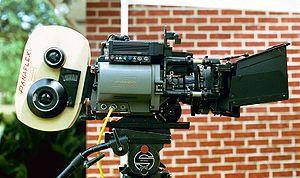
Dans une caméra argentique, un magasin est un accessoire destiné au stockage de la pellicule vierge pour assurer les prises de vues et la protéger de toute exposition accidentelle à la lumière. Le magasin des caméras de poing est une partie constitutive du corps de la caméra. Les magasins des caméras de cinéma de studio sont des pièces amovibles que l’on change dès que la pellicule vierge a été impressionnée sur toute sa longueur.
Panavision est une entreprise américaine spécialisée dans la conception et la fabrication de caméras et d'objectifs principalement utilisés dans le milieu cinématographique. Fondée officieusement en 1953, son siège est situé à Woodland Hills.
Panavision est une gamme de caméras argentiques professionnelles dont les dernières occurrences en 2004 ont représenté le nec plus ultra du matériel de cinéma au format 35 mm. Le format 70 mm est aussi présent dans plusieurs modèles Panaflex, ainsi que les formats 16 mm et Super 16.